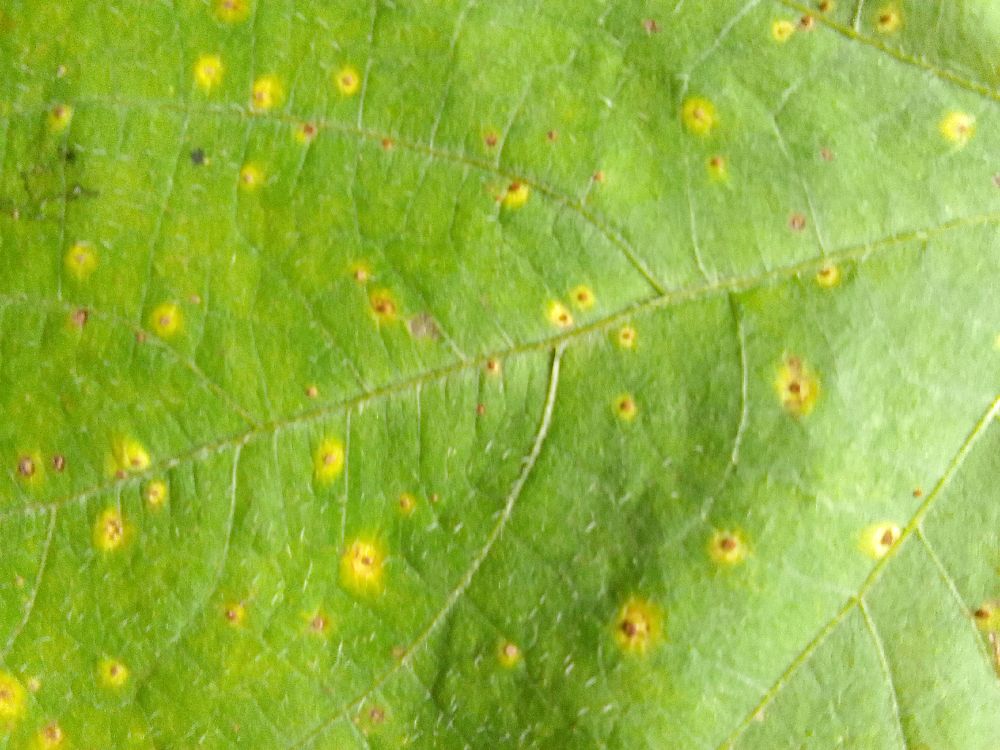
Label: rust